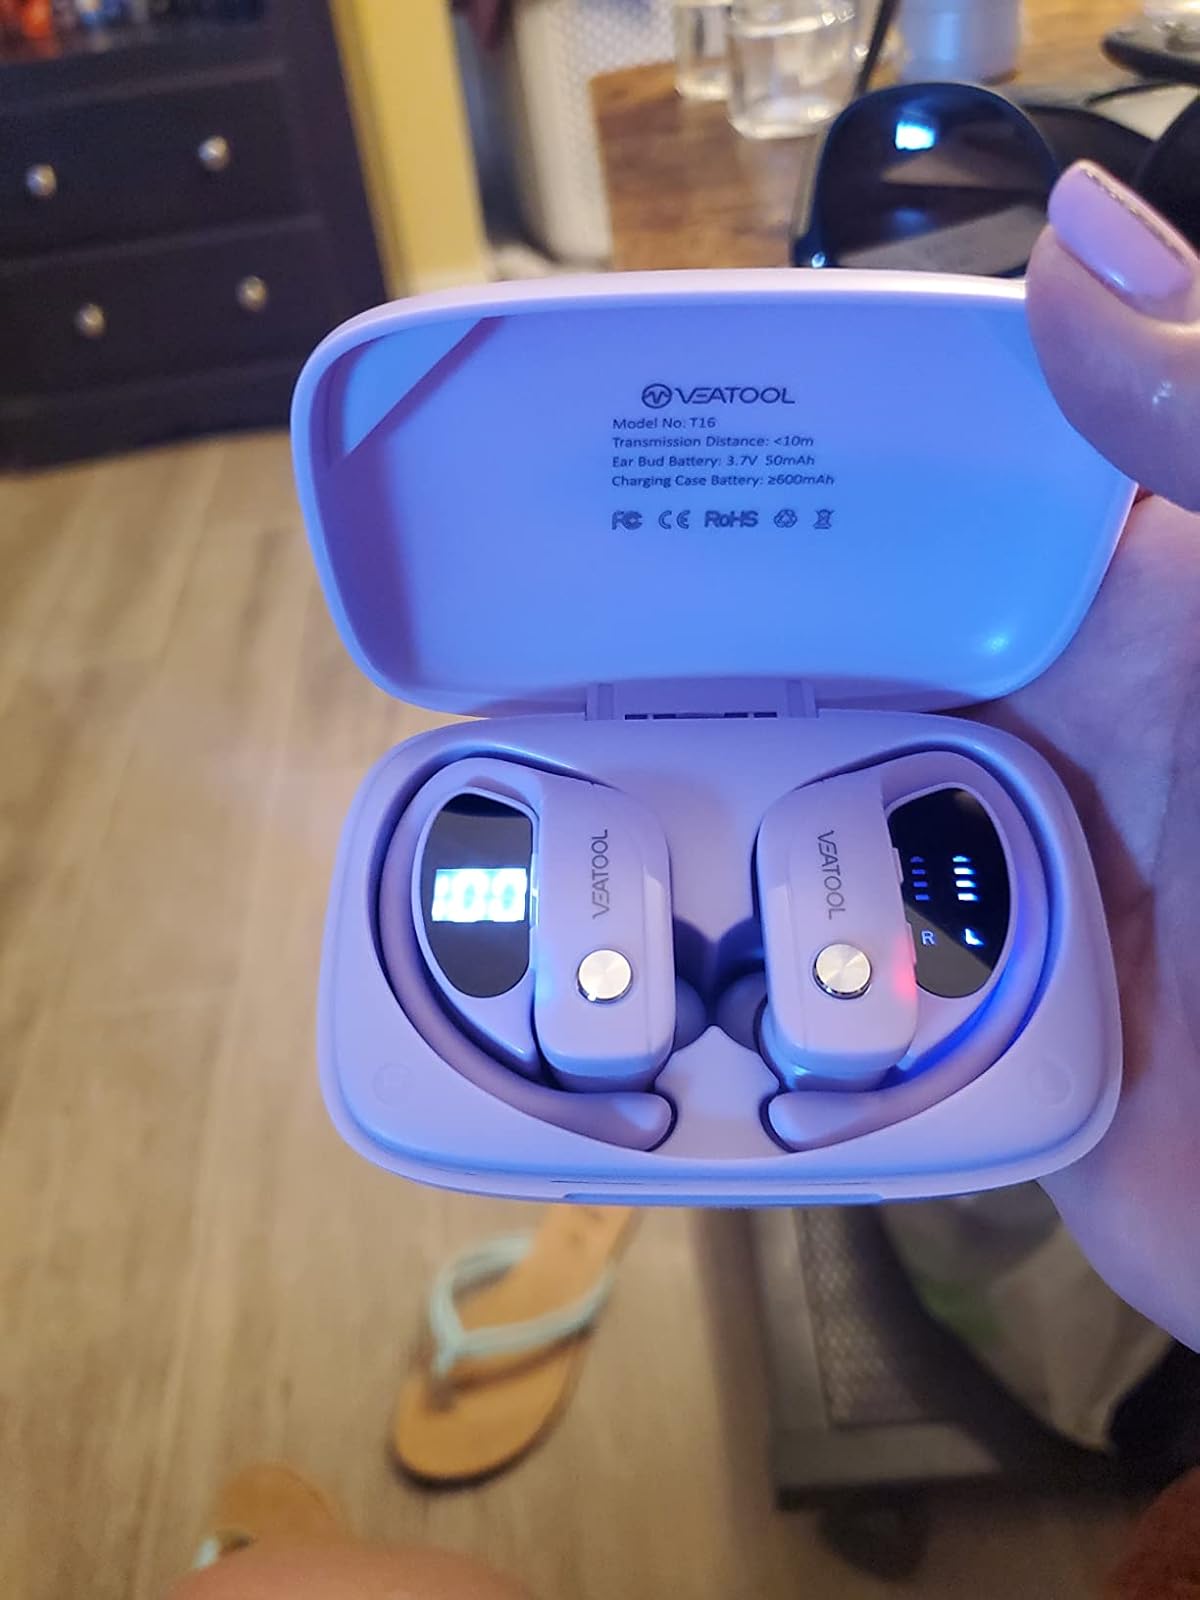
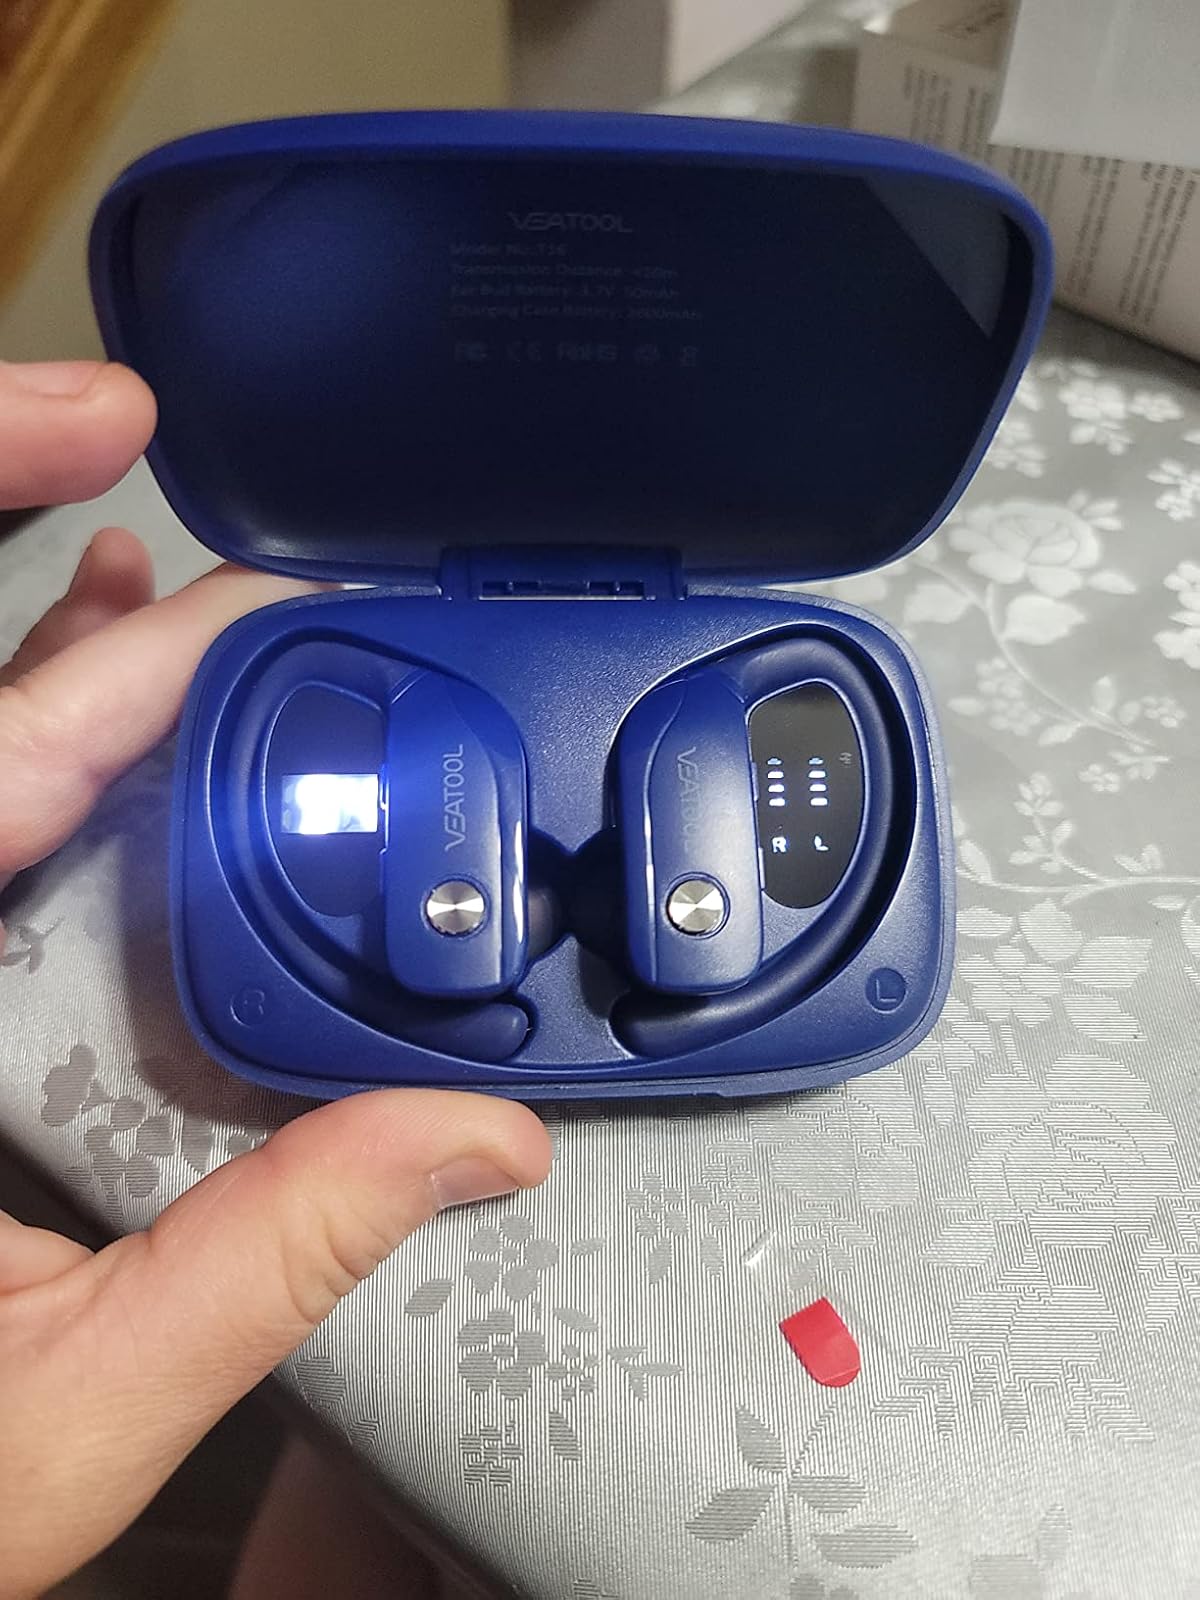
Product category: earbuds
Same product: no